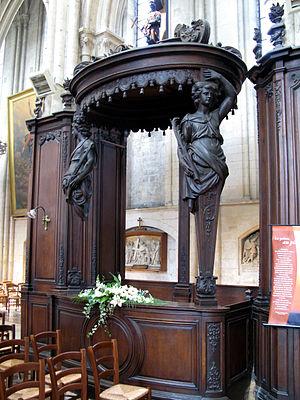
La collégiale Notre-Dame et Saint-Laurent O'Toole à Eu était à l'origine le lieu de culte d'une abbaye qui fut détruite sous la Révolution. Cette église, construite entre 1186 et 1240, était celle des chanoines de Saint-Victor. La collégiale fait l’objet d’un classement au titre des monuments historiques par la liste de 1840.